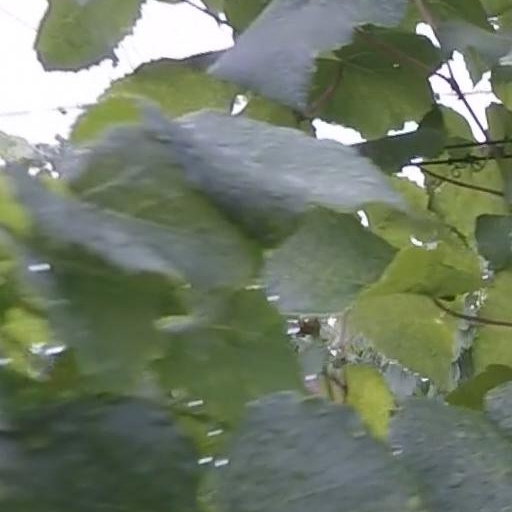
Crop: grape